Zebra

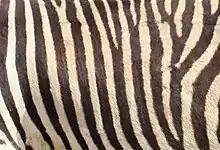
Closeup of mountain zebra stripes

As with all wild equines, zebras have barrel-chested bodies with tufted tails, elongated faces and long necks with long, erect manes. Their thin legs are each supported by a spade-shaped toe covered in a hard hoof. Their dentition is adapted for grazing; they have large incisors that clip grass blades and rough molars and premolars well suited for grinding. Males have spade-shaped canines, which can be used as weapons in fighting. The eyes of zebras are at the sides and far up the head, which allows them to look over the tall grass while feeding. Their moderately long, erect ears are movable and can locate the source of a sound.